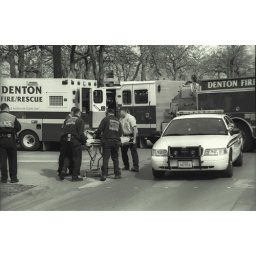
girl fell off bike and hit head, onlookers called paramedics. happened Tuesday, March 6, 2007 around 10:30am